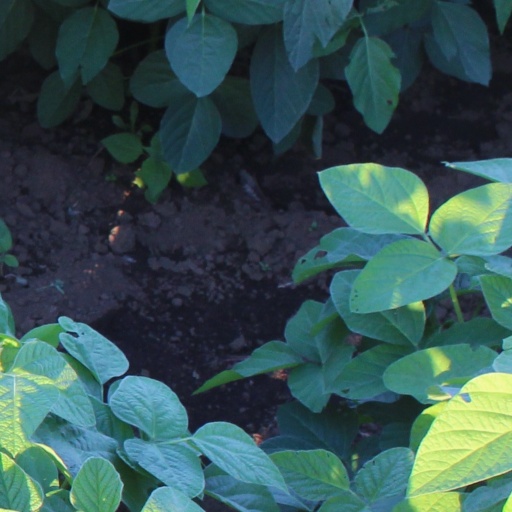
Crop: soybean